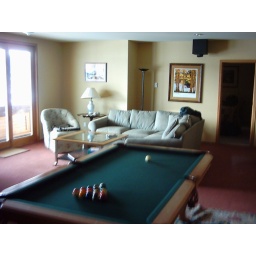
The view of the lounge area within the game room. The hot tub is outside the glass doors on the left.